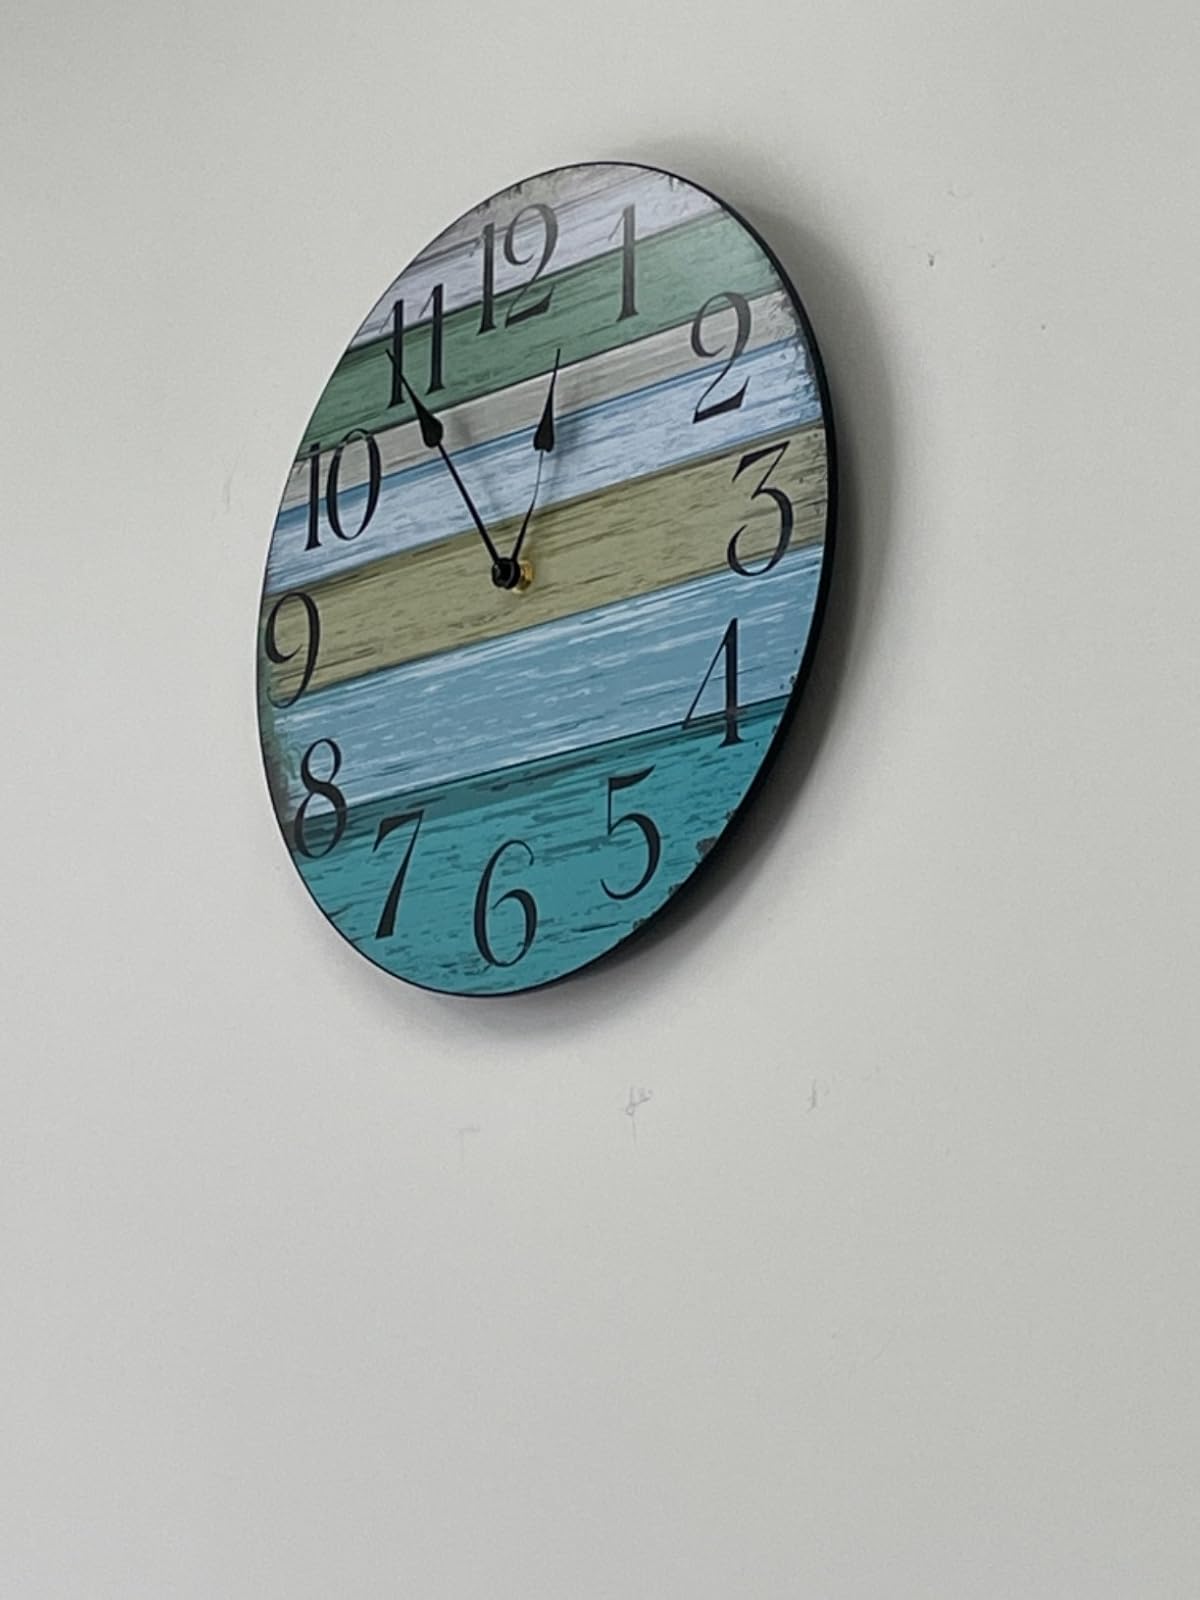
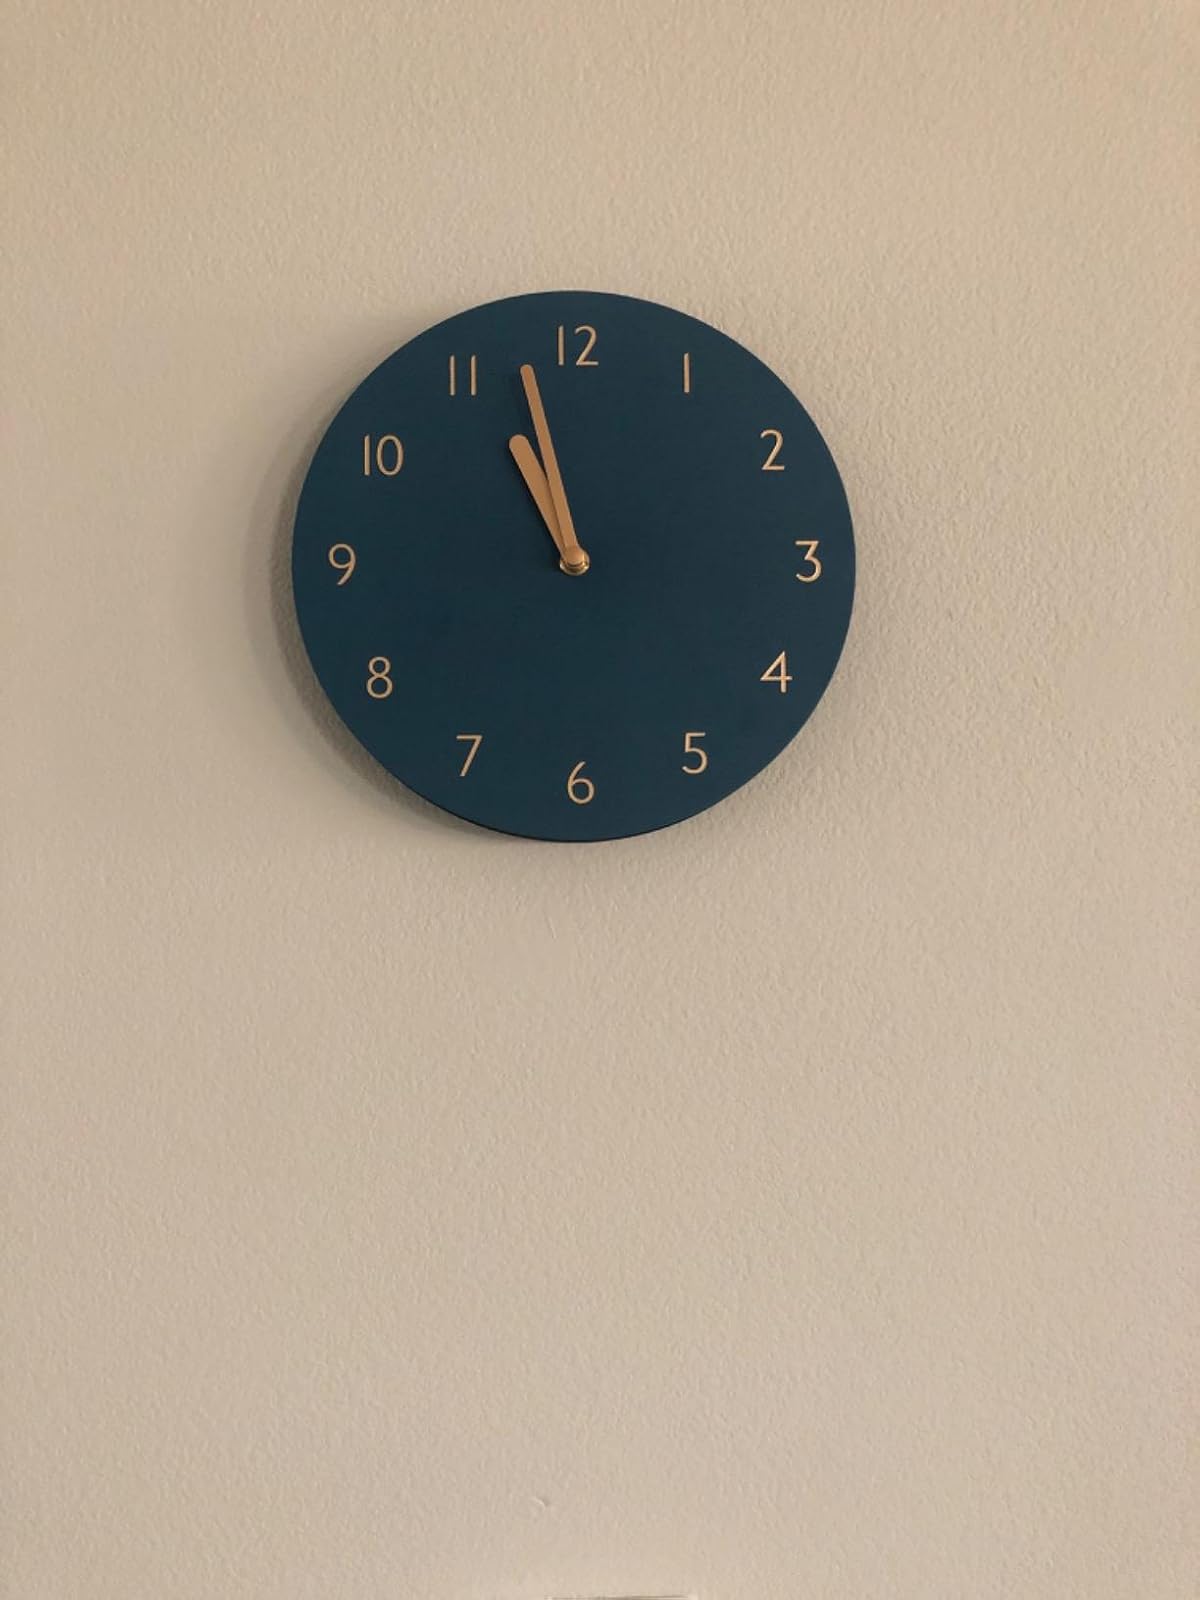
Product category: clock
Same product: no